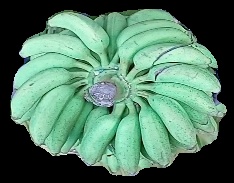
Variety: elakki-bale
Grade: grade1